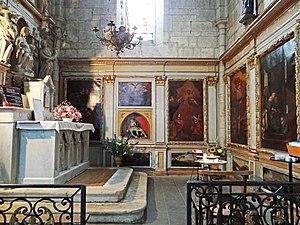
Montpezat-de-Quercy - Une chapelle latérale This building is indexed in the Base Mérimée, a database of architectural heritage maintained by the French Ministry of Culture,
La collégiale Saint-Martin est une ancienne collégiale située à Montpezat-de-Quercy dans le département de Tarn-et-Garonne en France. Elle est classée au titre des monuments historiques par la liste de 1840 et certains abords sont inscrits en 1956.